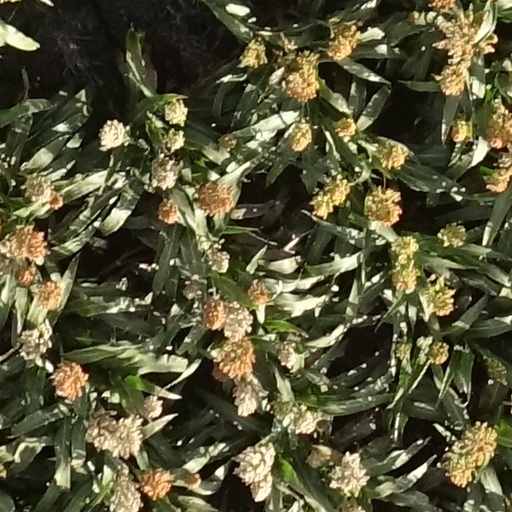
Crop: sorghum